Thematic focus of Robert Browning's poetic work

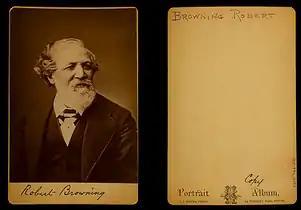
Robert Browning, daguerreotype by Josiah Johnson Hawes (1808–1901).

The thematic focus of Robert Browning's poetic work (1812–1889) addresses universal questions about humanity's relationship with God, art, nature, and love. During an era when longstanding certainties were being challenged by advances in science (geology, Darwinism) and philosophy (scientism, positivism), Robert Browning was often regarded as a philosopher or prophet at the end of the 19th and the beginning of the 20th century.